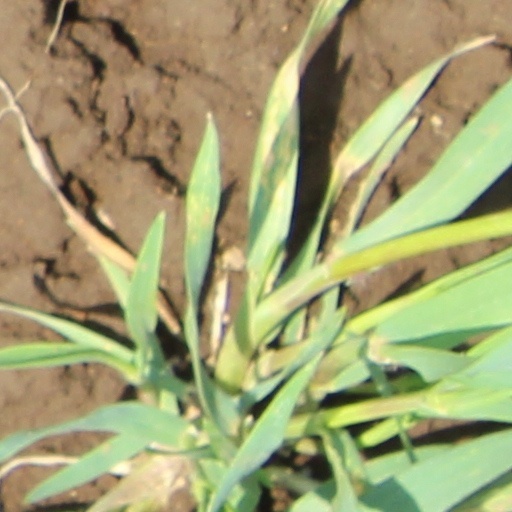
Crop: wheat